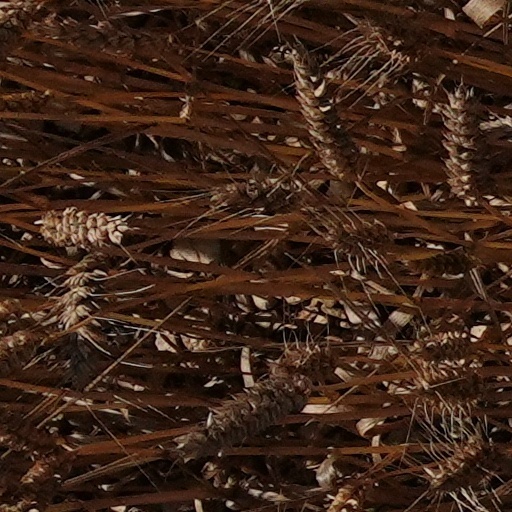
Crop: wheat